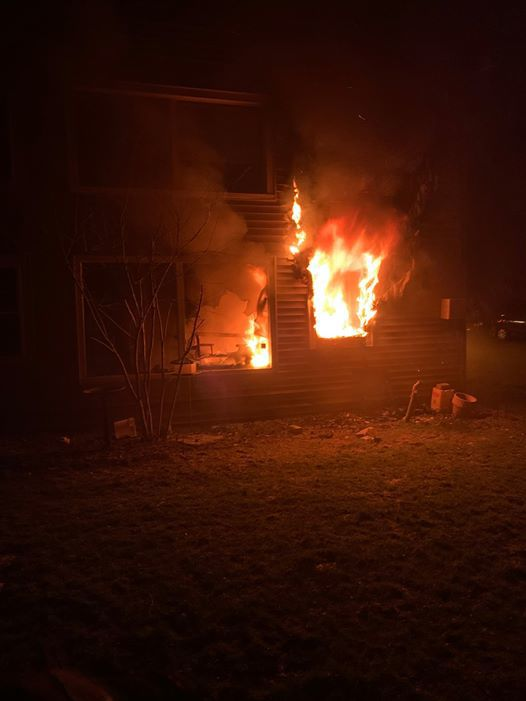
Fire: yes
Smoke: yes